Found object

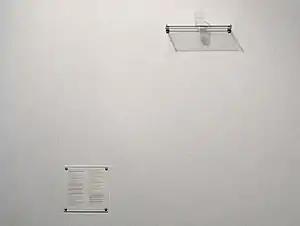
"An Oak Tree" by Michael Craig-Martin; 1973

One curator considers East Asian scholar's rocks to be early examples of found objects. Found and collected in natural settings, the rocks are changed only minimally for display, seldom beyond the addition of a display stand, and are meant to be contemplated as idealized representations of nature. Geological processes, chief among them erosion, give the rocks their distinctive qualities, rather than any modification by an artist or artisan.